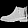
Label: Ankle boot